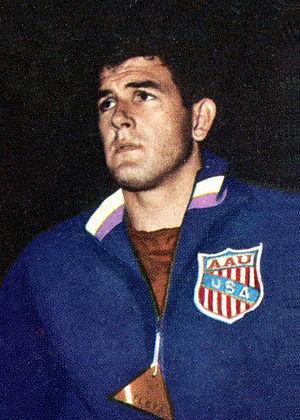
James Randel « Randy » Matson est un athlète américain, spécialiste du lancer du poids.
L'épreuve du lancer du poids masculin aux Jeux olympiques de 1968 s'est déroulée les 13 et 14 octobre 1968 au Stade olympique universitaire de Mexico, au Mexique. Elle est remportée par l'Américain Randy Matson.
Les records du monde du lancer du poids sont actuellement détenus par l'Américain Randy Barnes, auteur de 23,12 m le 20 mai 1990 à Los Angeles, et par la Russe Natalya Lisovskaya, créditée de 22,63 m le 7 juin 1987 à Moscou.